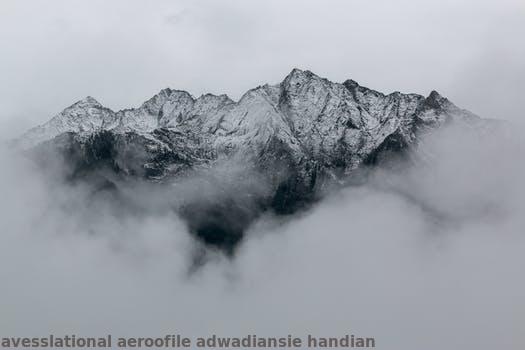
Label: Watermark